Effa Ellis Perfield

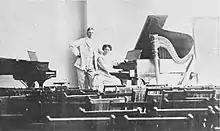
Perfield and her husband Thomas at the Effa Ellis Perfield Music School, Chicago

Effa Ellis devised the "Effa Ellis Perfield System of Teaching Keyboard Harmony and Melody", which she taught to music teachers in workshops and by correspondence courses. She taught her system in cities all over the United States, with headquarters first in Omaha, Nebraska, then in Chicago, Illinois. Her "lightning style" was considered distinctive, and she promised that "All the major chords can be taught in ten minutes. In six months, pupils can play or write in any key."